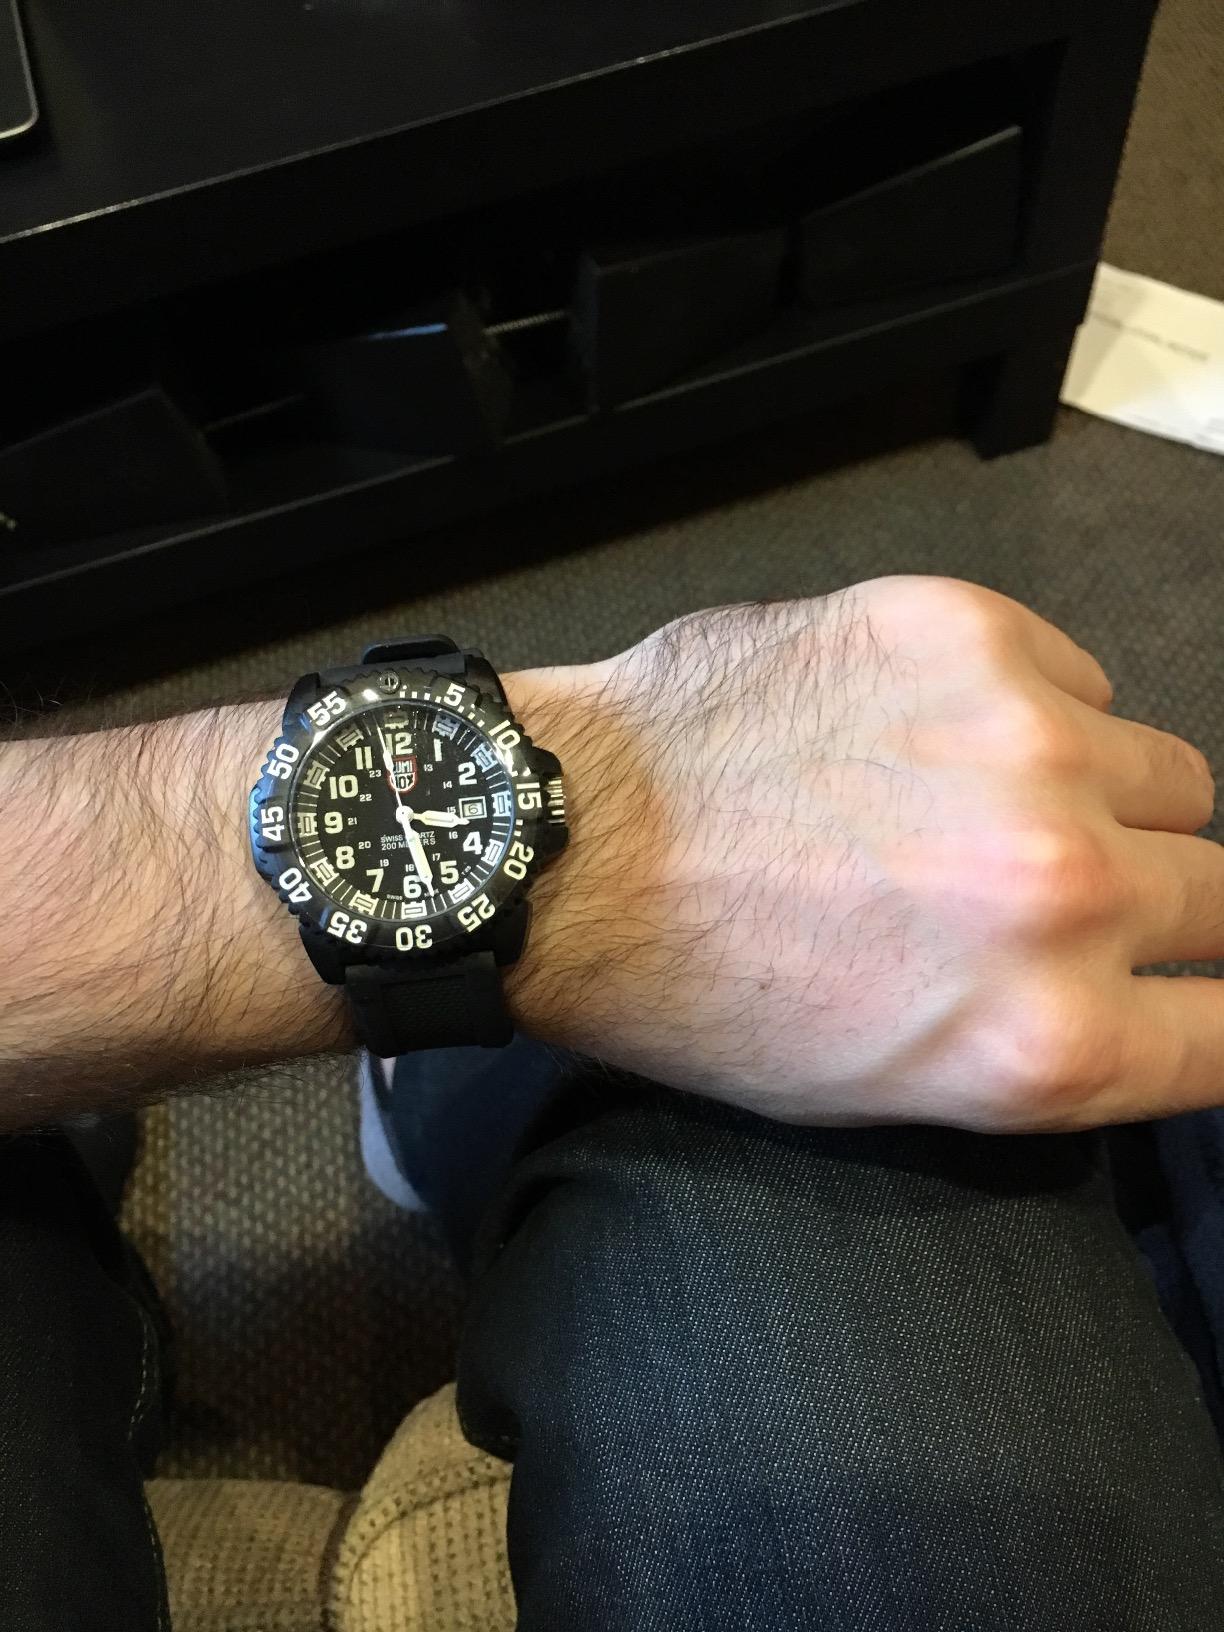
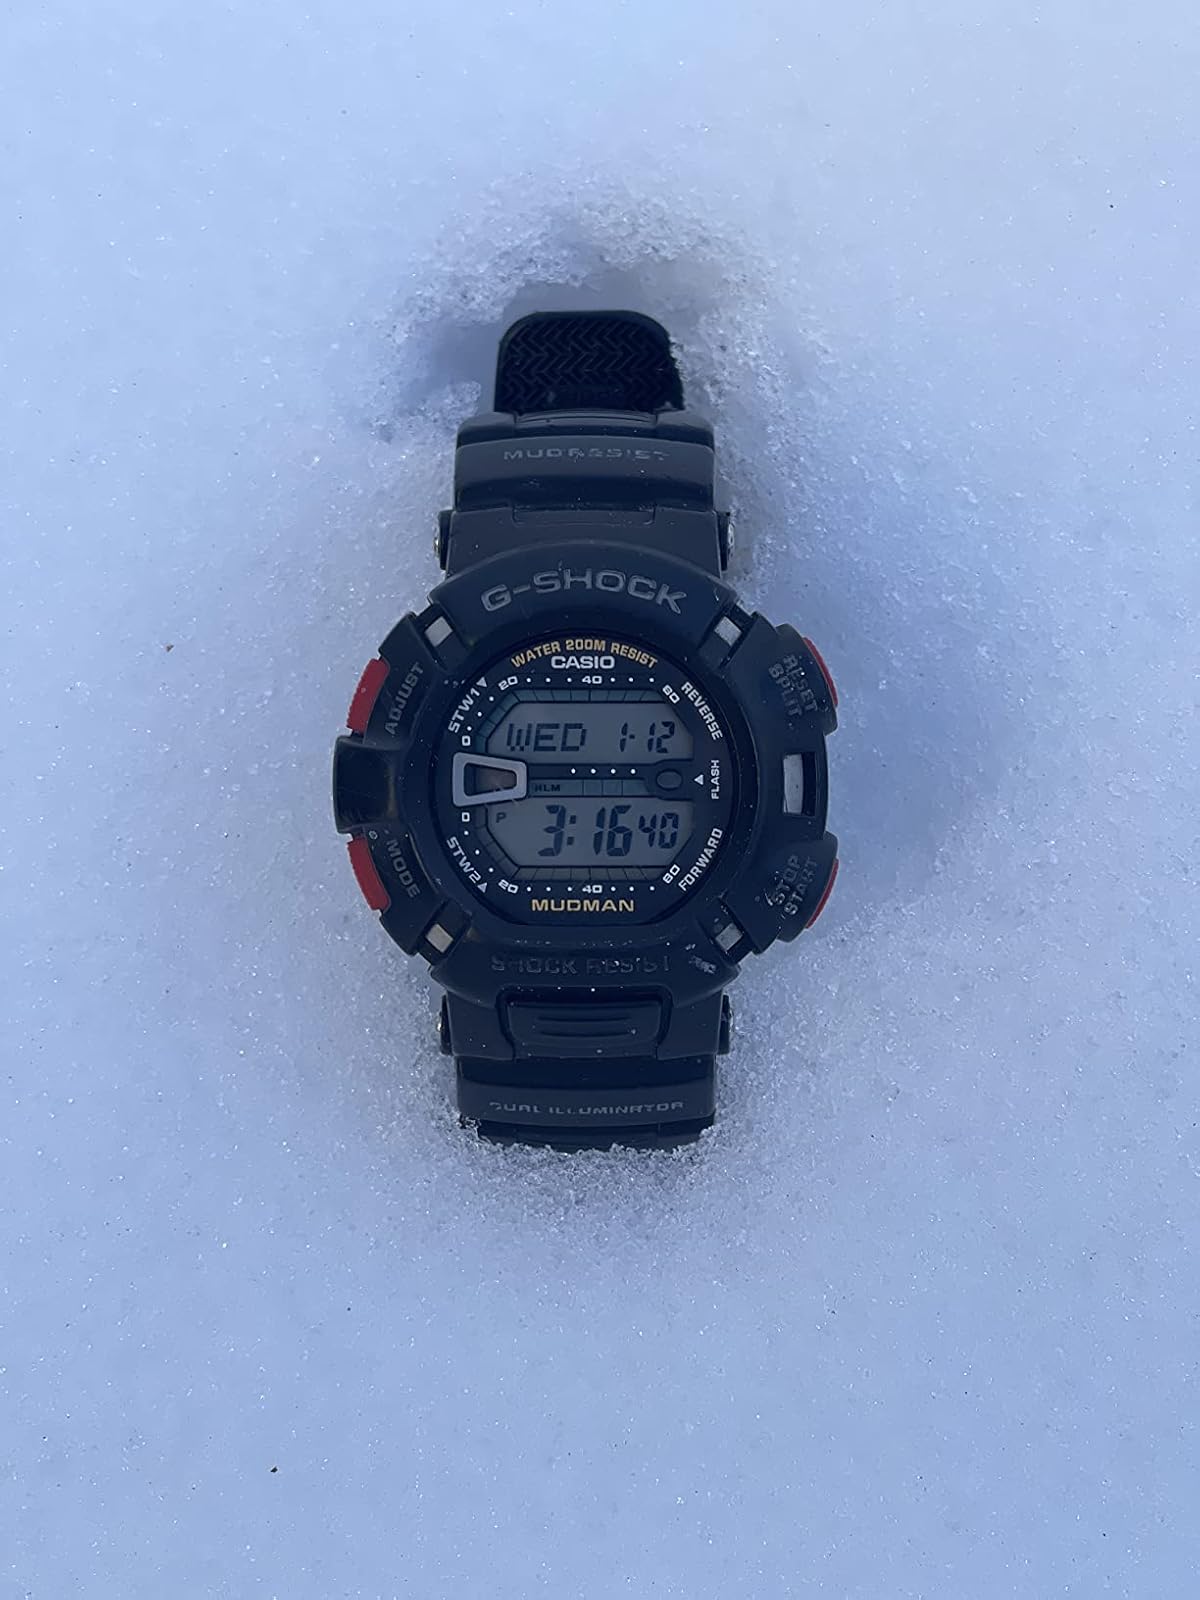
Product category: accessories_watch
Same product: no